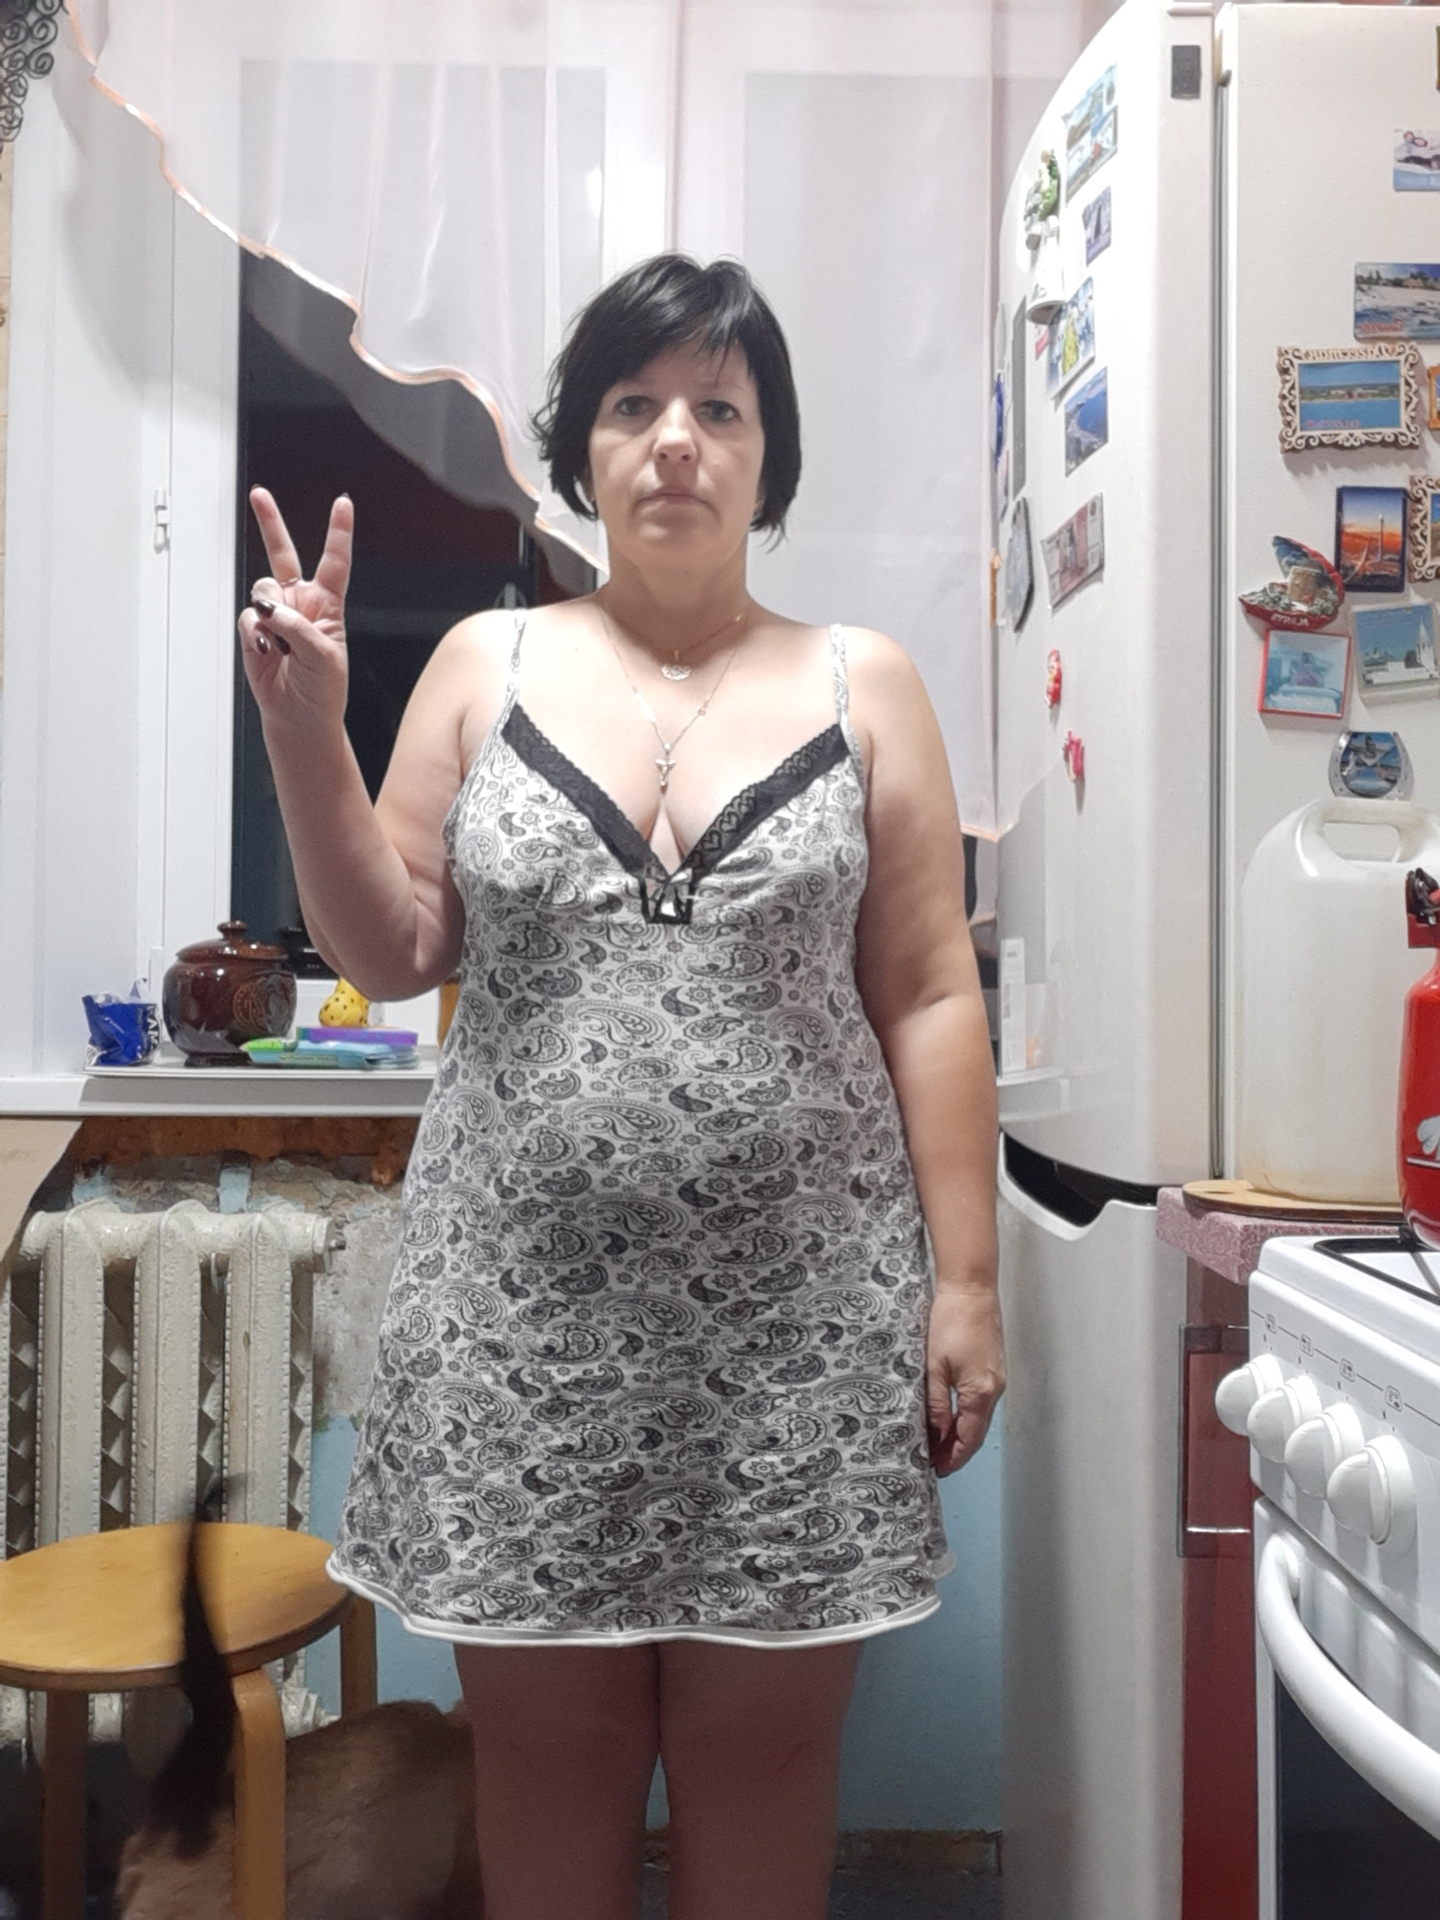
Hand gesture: peace